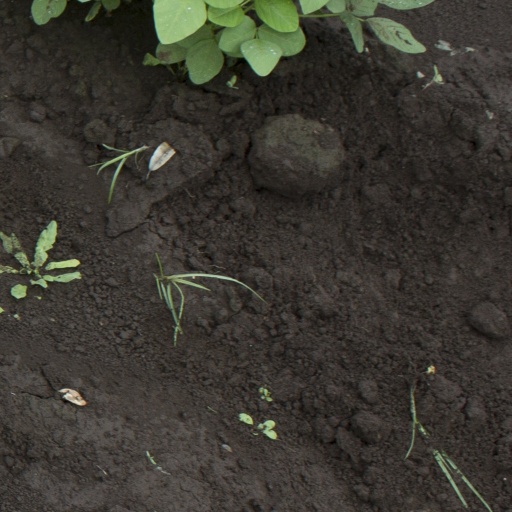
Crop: soybean